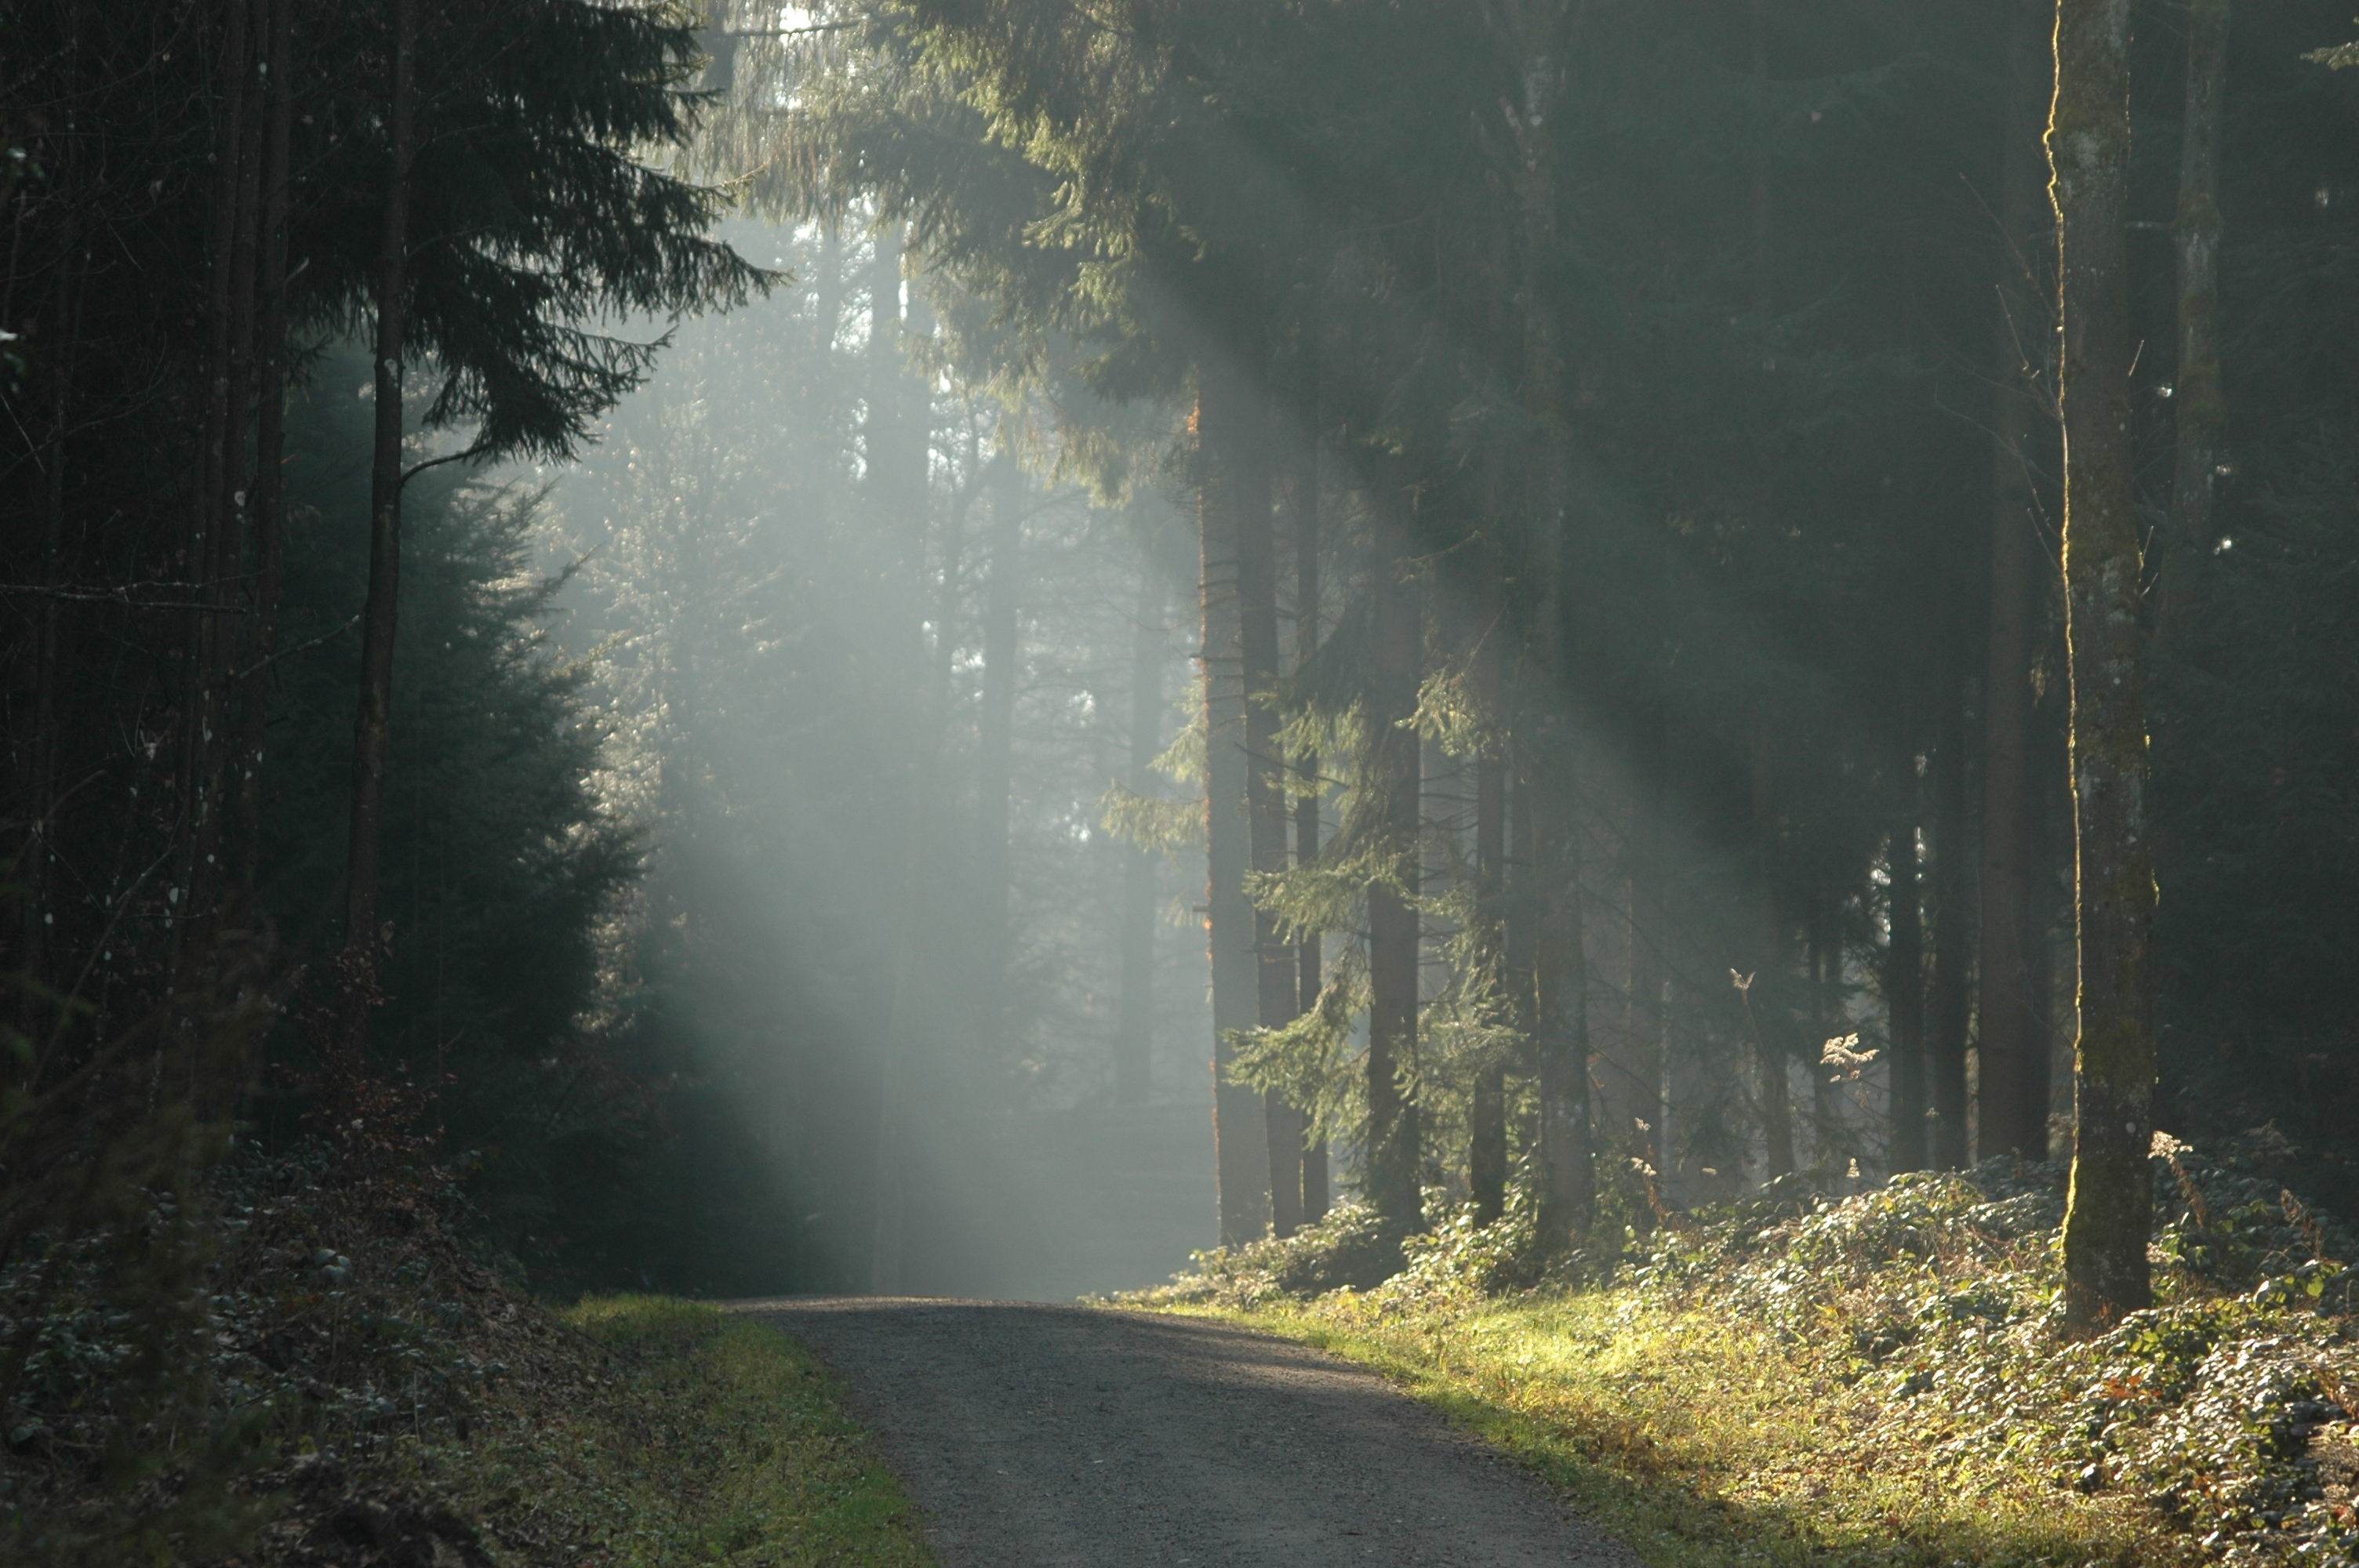
tree, nature, forest, light, sun, fog, mist, sunlight, morning, leaf, reflection, autumn, weather, darkness, season, ray of light, trees, woodland, habitat, away, sunbeam, forest path, natural environment, atmospheric phenomenon, woody plant